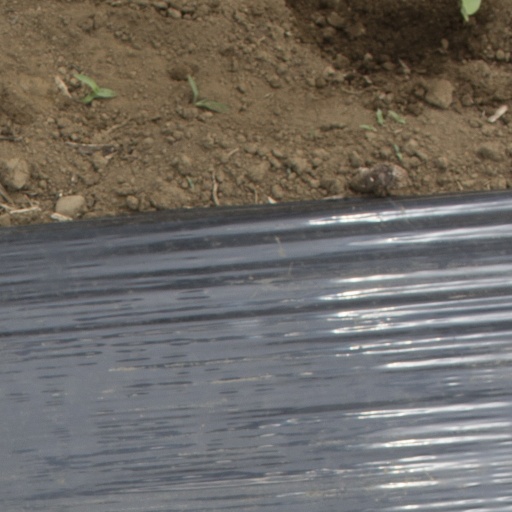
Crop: Jerusalem artichoke